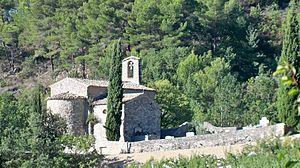
Chapelle Notre-Dame, (Inscription, 1983) This building is indexed in the Base Mérimée, a database of architectural heritage maintained by the French Ministry of Culture,
La Penne-sur-l'Ouvèze est une commune française située dans le département de la Drôme, en région Auvergne-Rhône-Alpes.